Boeing 727

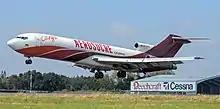
Aerosucre is one of the few remaining commercial operators of the 727. Pictured here is a 727-200F in 2018.

The 727 is one of the noisiest commercial jetliners, categorized as Stage 2 by the U.S. Noise Control Act of 1972, which mandated the gradual introduction of quieter Stage 3 aircraft. The 727's JT8D jet engines use older low-bypass turbofan technology, whereas Stage 3 aircraft use the more efficient and quieter high-bypass turbofan design. When the Stage 3 requirement was being proposed, Boeing engineers analyzed the possibility of incorporating quieter engines on the 727. They determined that the JT8D-200 engine could be used on the two side-mounted pylons. The JT8D-200 engines are much quieter than the original JT8D-1 through -17 variant engines that power the 727, as well as more fuel efficient due to the higher bypass ratio, but the structural changes to fit the larger-diameter engine ( fan diameter in the JT8D-200 compared to in the JT8D-1 through -17) into the fuselage at the number two engine location were prohibitive.